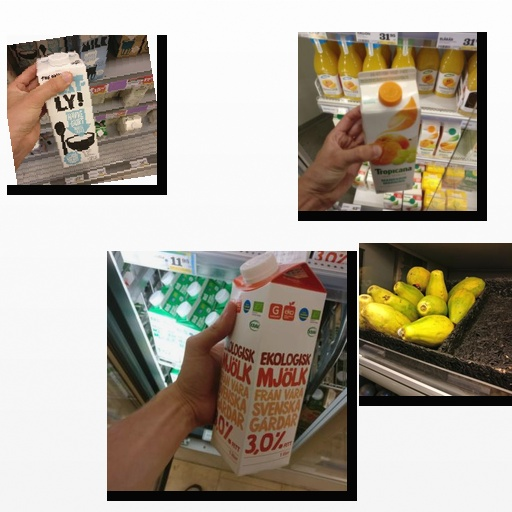
Food items: oatghurt, papaya, mandarin_juice, milk